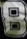
Number: 8